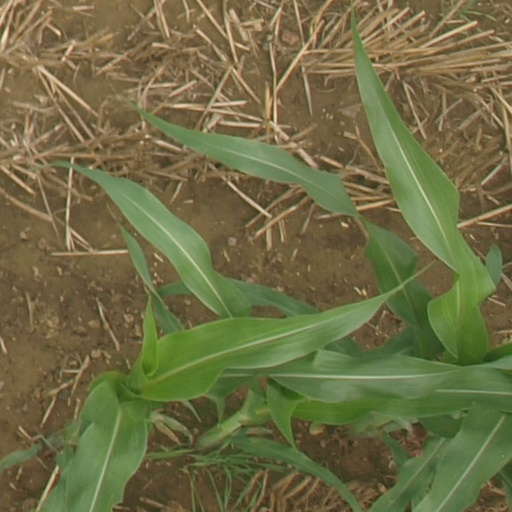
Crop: maize; corn